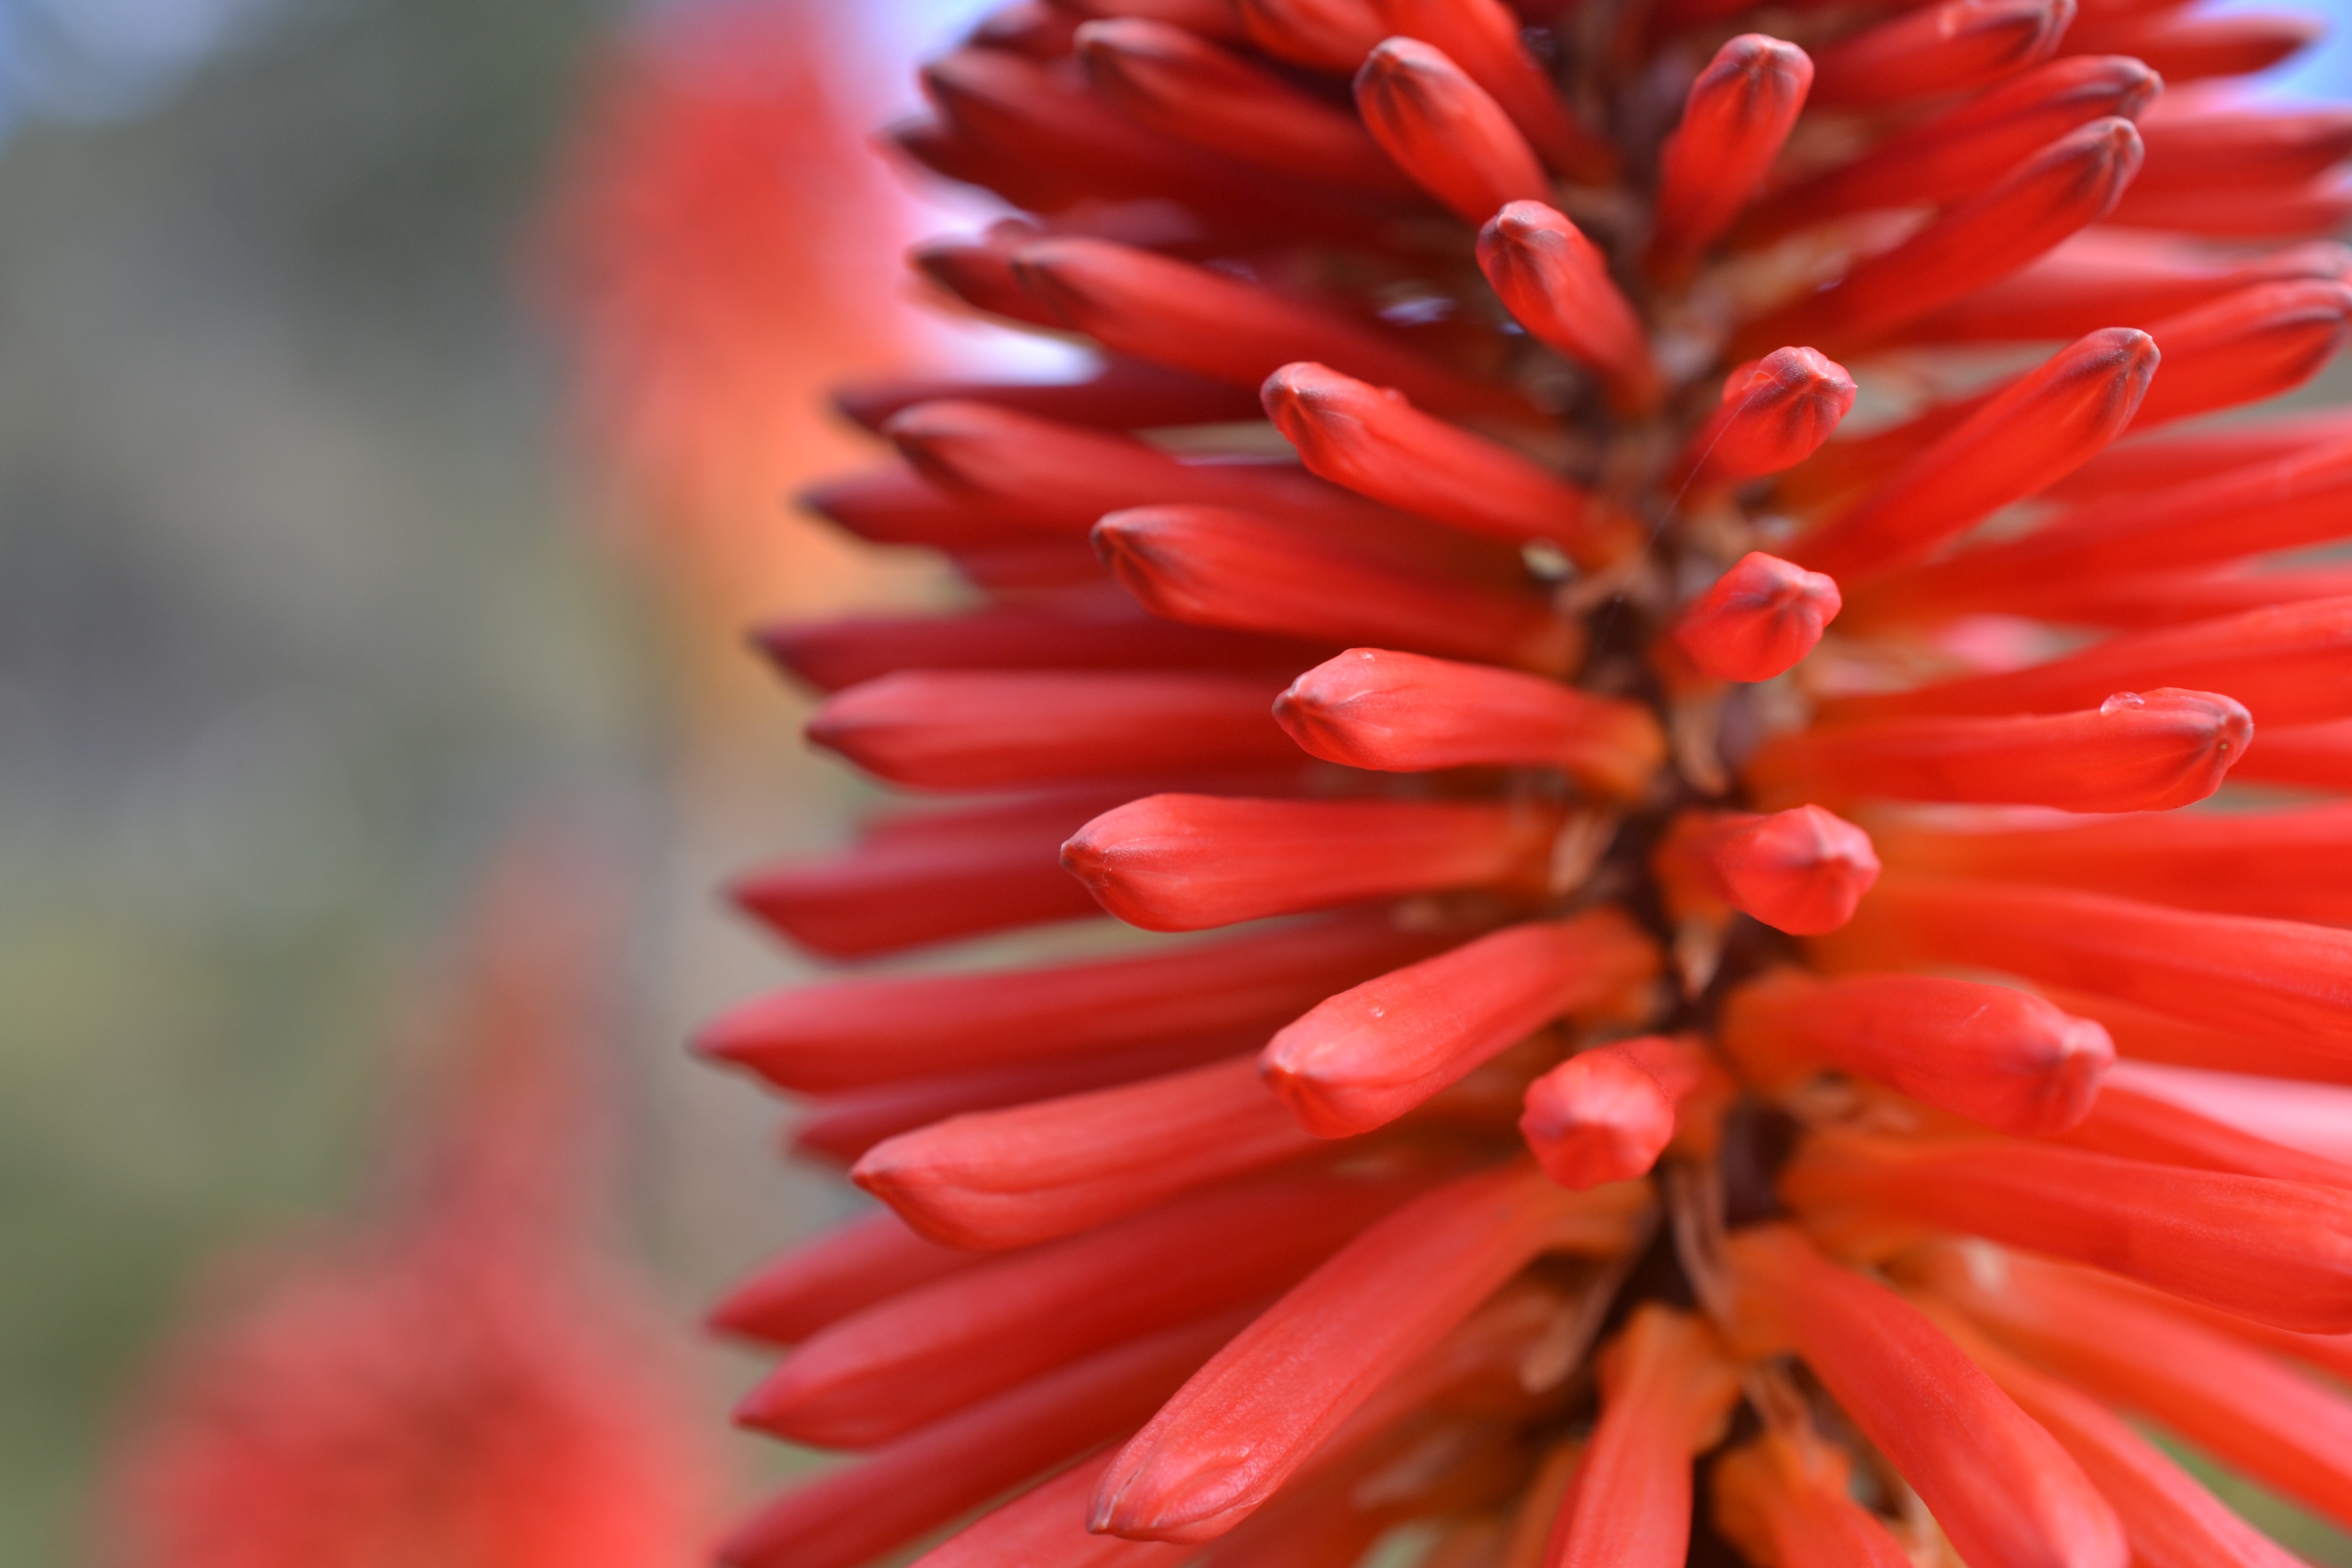
plant, flower, petal, red, botany, flora, close up, colombia, macro photography, flowering plant, daisy family, torch lily, plant stem, land plant